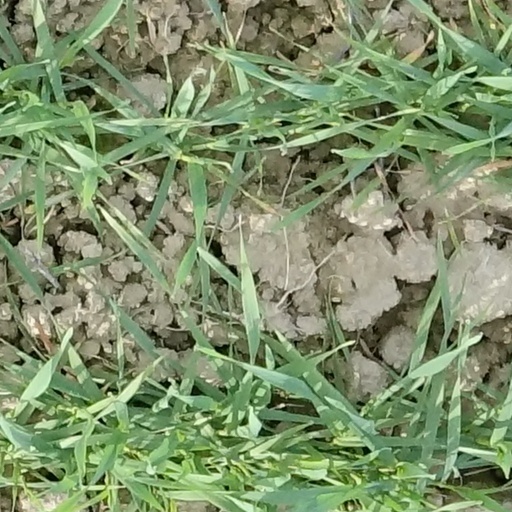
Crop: wheat